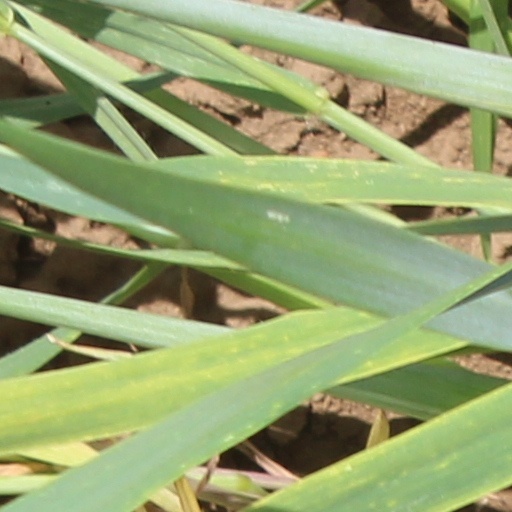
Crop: wheat